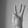
ASL letter: W